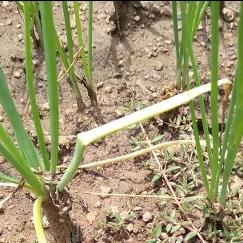
Crop: Onion
Condition: fusarium-d